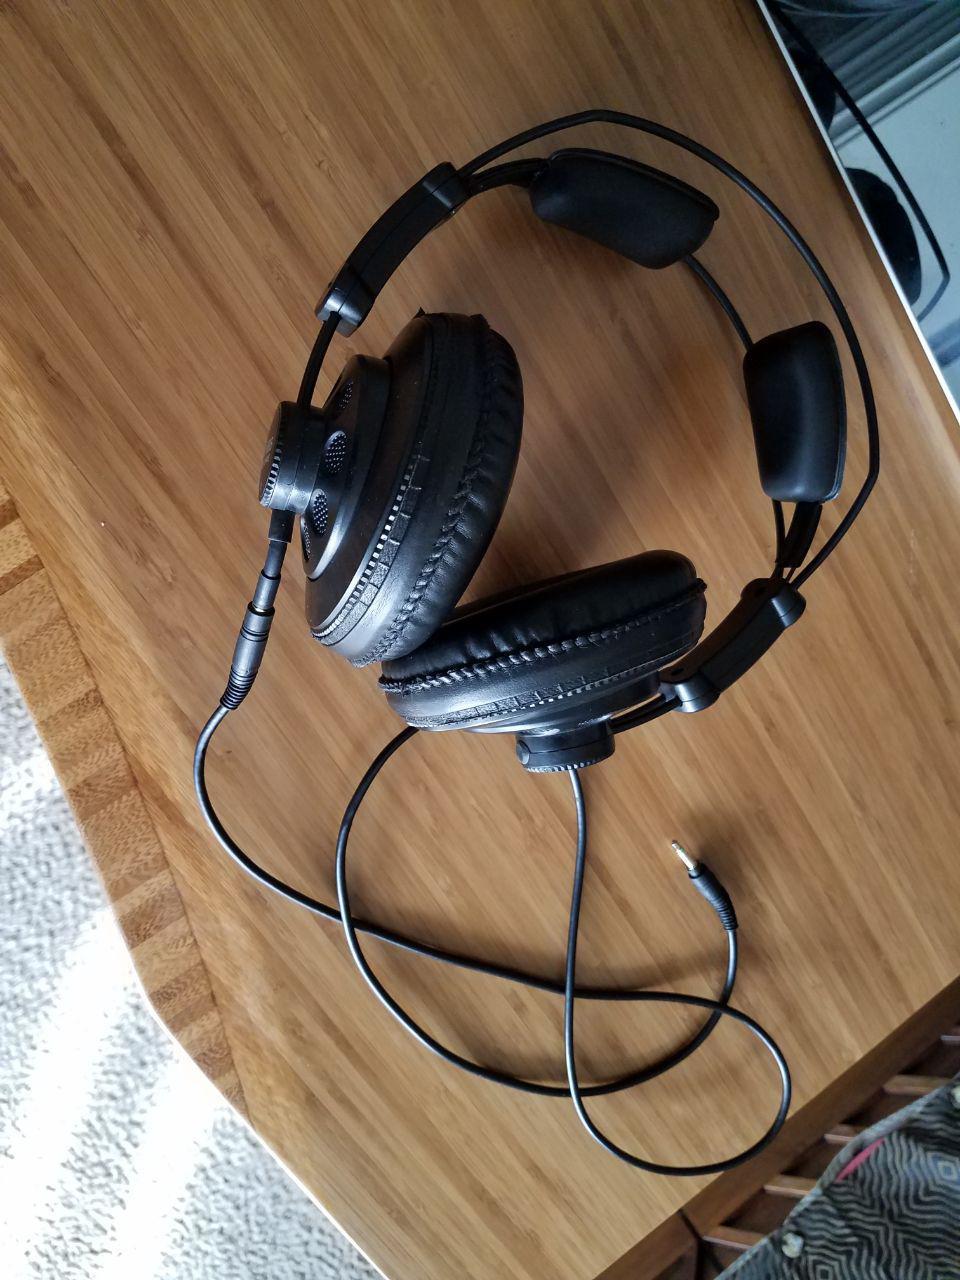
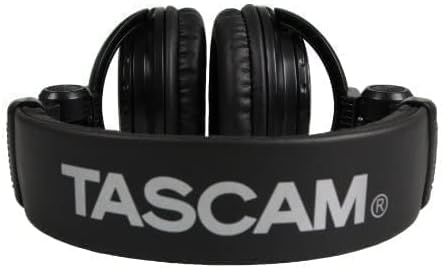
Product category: headphones
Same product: no